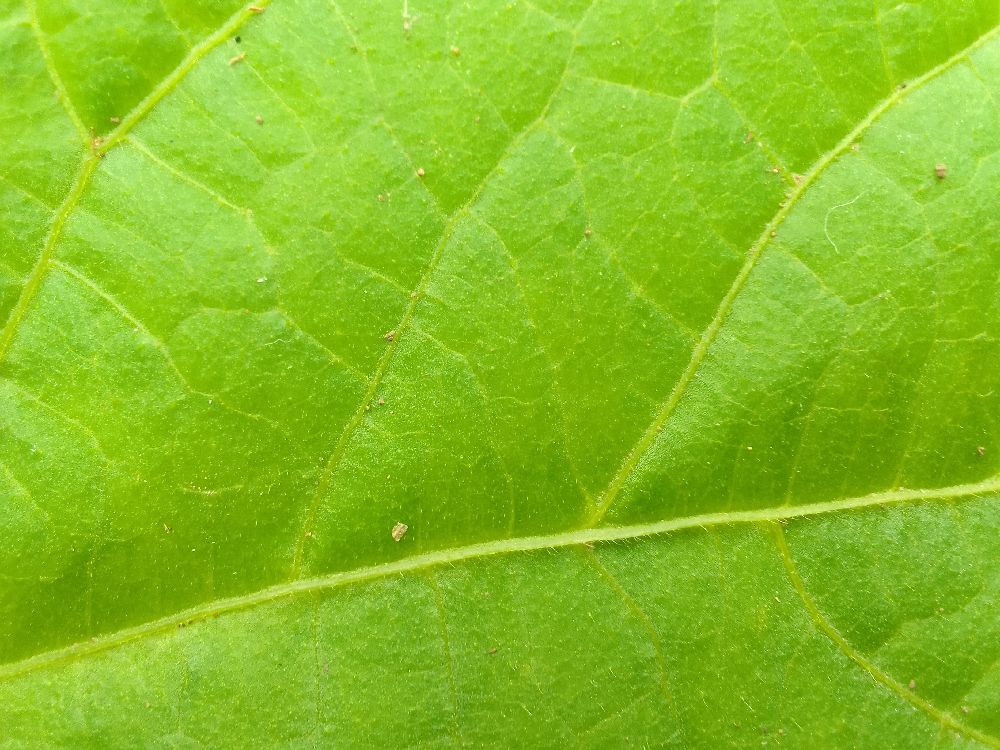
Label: healthy